The Trouble with Girls (film)

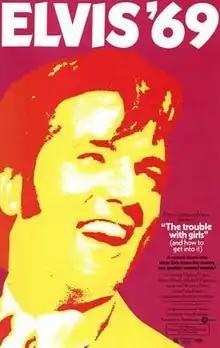
Theatrical release poster

The Trouble with Girls (and How to Get into It), also known as simply The Trouble with Girls, is a 1969 film directed by Peter Tewksbury and starring Elvis Presley. It was one of Presley's final acting roles, along with the same year's "Change of Habit". It is based on the 1960 novel "Chautauqua" by Day Keene and Dwight Vincent Babcock.